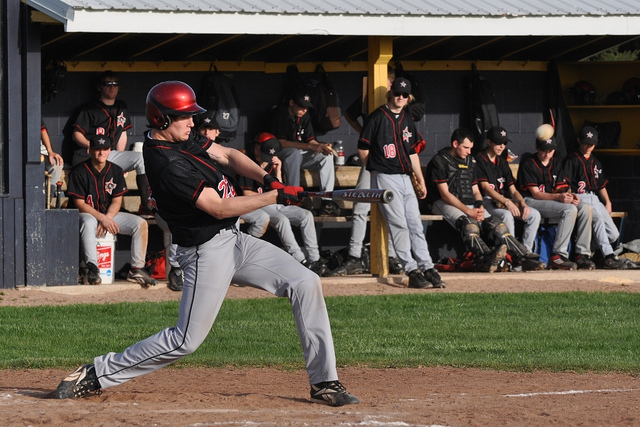
một cầu thủ đánh bóng đang vung gậy bóng chày trên sân trước nhiều người quan sát